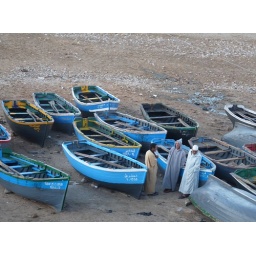
Local men having a chat by their fishing boats - taken from our bedroom window the first night.